Gligvi

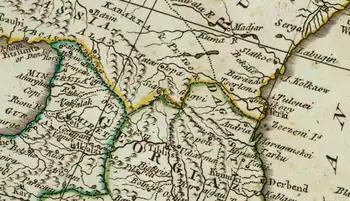
Gligvi (Ghalghaï) on a map in 1787

Gligvi are mentioned in Georgian sources as an ethnonym that existed during the reign of Mirian I in II century BC, as well as the ruler of Kakheti Kvirike III i.e. in XI century. Gligvi were also mentioned in a document of Vakhtang VI in 1729. Vakhushti Bagrationi wrote that the country of Dzurdzuketi (Durdzuketi) consists of Kisti, Dzurdzuki and Gligvi, of which the latter are located the more east of the three, i.e. north of Tusheti.